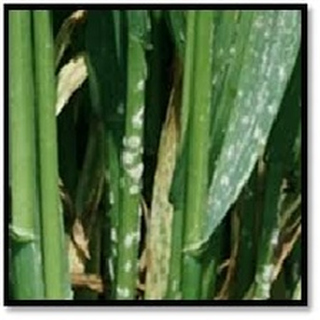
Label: wheat_mildew